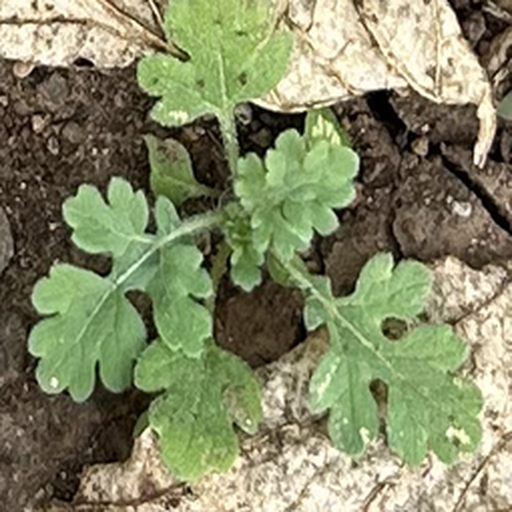
Weed species: Gajar_gavat_(Parthenium hysterophorus)